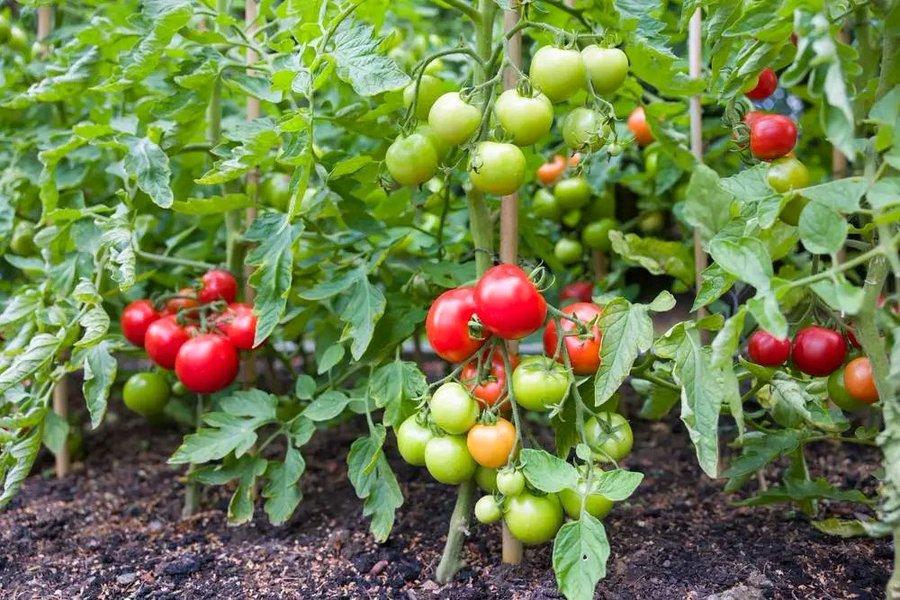
Zao la biashara aina ya nyanya za duara zimeiva shambani, huku mkulima akisubiria zile ambazo bado zina rangi ya kijani ili aweze kuzichuma kwa pamoja na kupeleka sokoni.